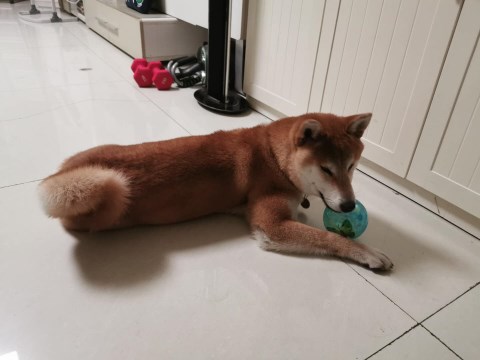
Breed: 1043-n000001-Shiba_Dog